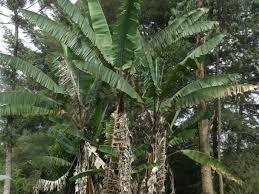
Kundi la migomba iliyokuwa kwenye msitu au shamba, majani ya migomba ni marefu, mapanana na ya rangi ya kijani kipichi shina za migomba zina majani makavu ambayo yametoka kwenye shina ikionyesha mmea kumekomaa.